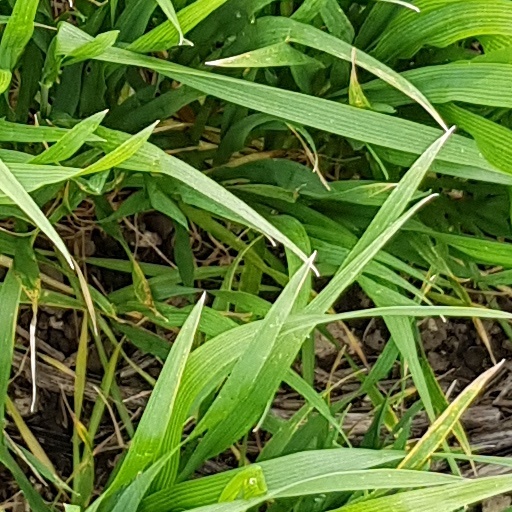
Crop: wheat